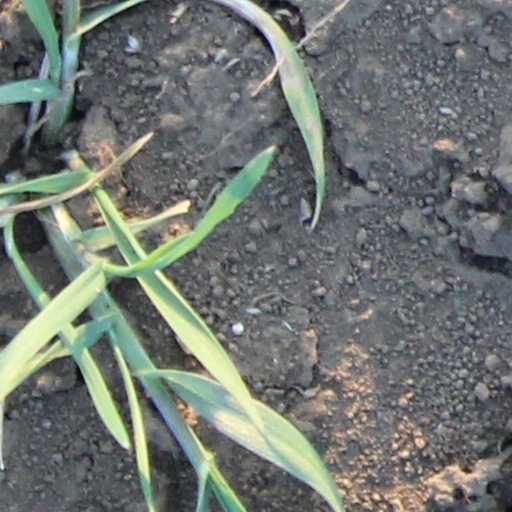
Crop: wheat